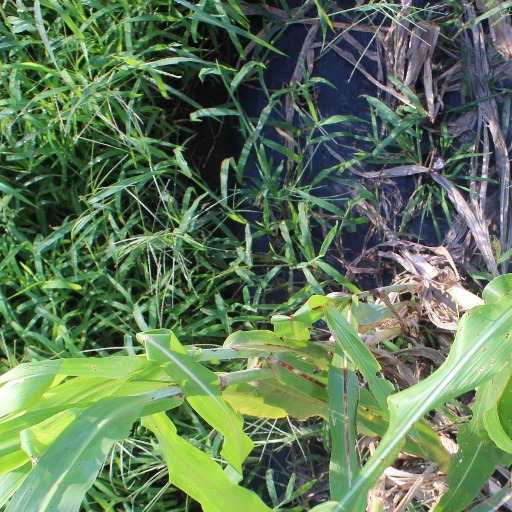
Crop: sorghum